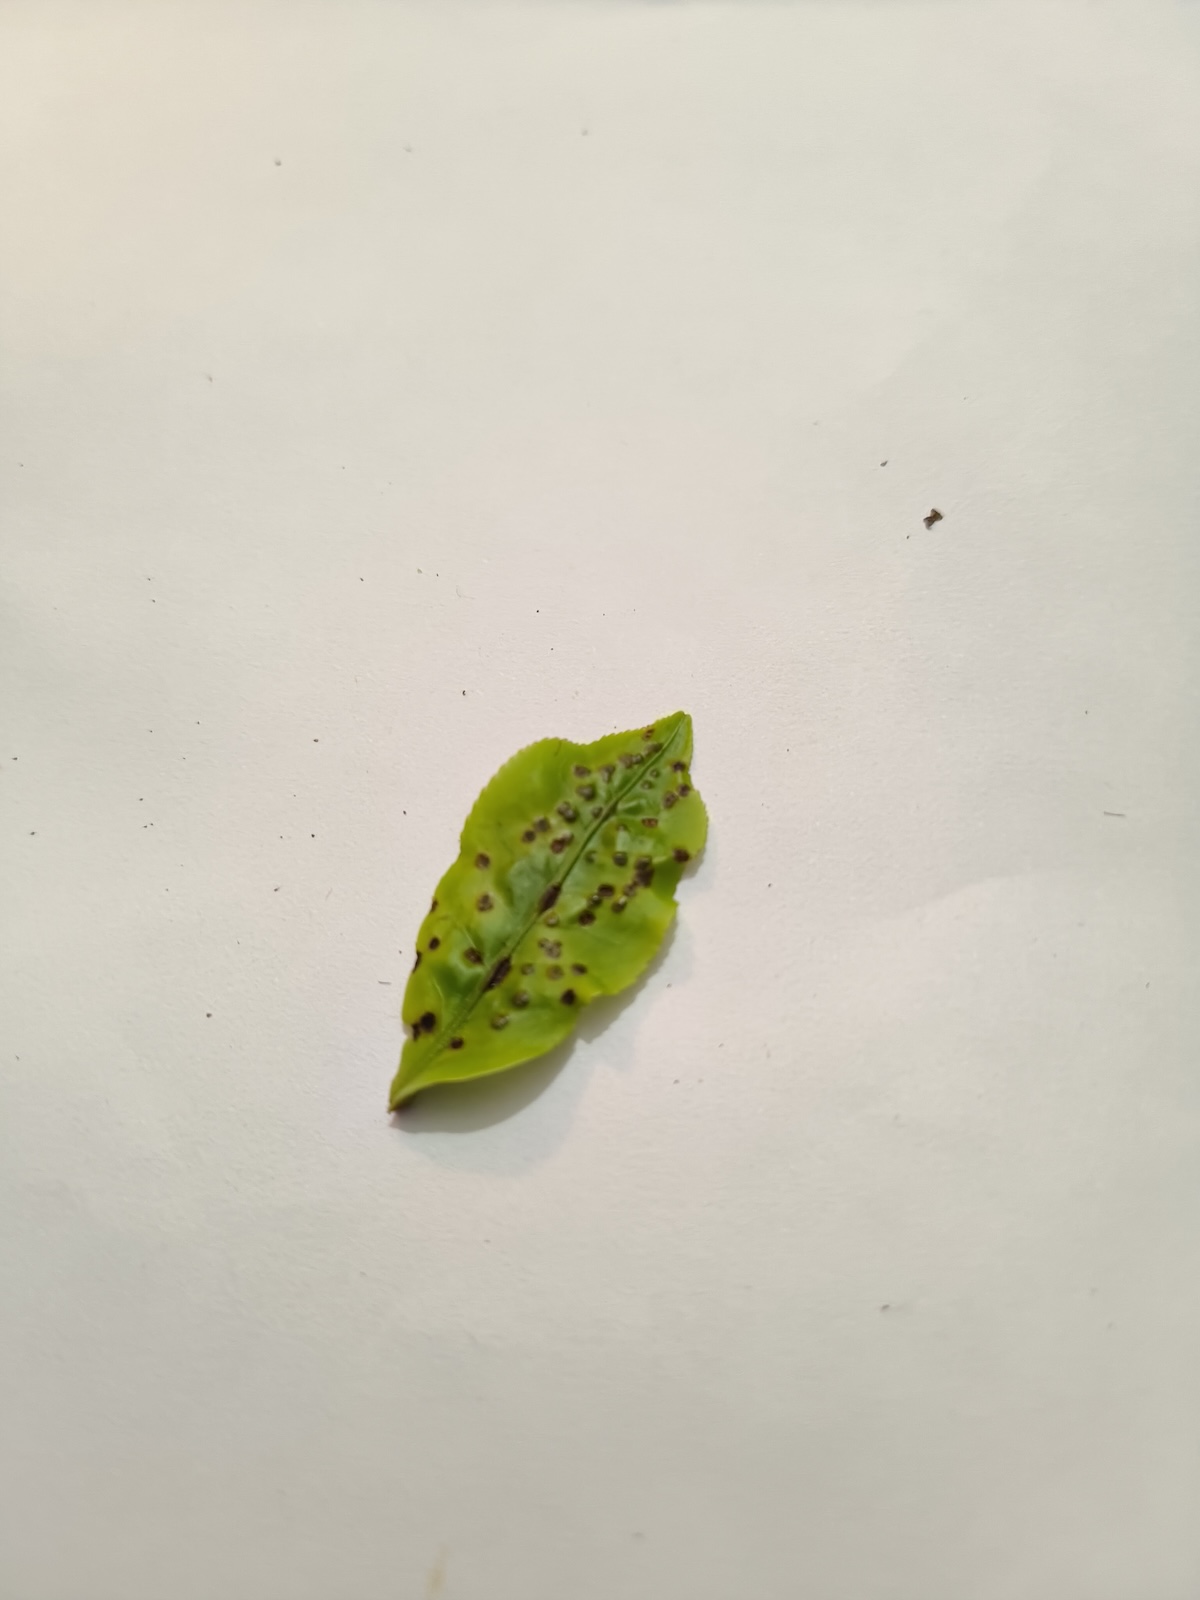
Label: Helopeltis